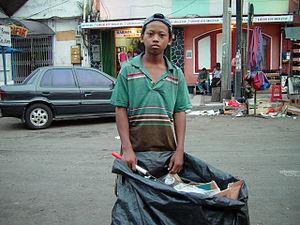
Le travail des enfants est la participation de personnes mineures à des activités à finalité économique et s’apparentant plus ou moins fortement à l’exercice d’une profession par un adulte. Au niveau international, l’Organisation internationale du travail le définit en comparant l’âge à la pénibilité de la tâche, du moins pour les enfants de plus de douze ans.
L'expression enfant des rues désigne de façon générale un enfant qui vit dans la rue. Son sens et son utilisation sont débattus : alors que ce terme est parfois jugé péjoratif et dépréciatif, d'autres estiment, au contraire, qu'il donne à ces enfants une identité.
La récupération informelle des déchets est l'activité consistant à « trier et extraire manuellement des matériaux recyclables divers et réutilisables depuis les déchets mélangés, dans les décharges légales et illégales, aux dépôts et sur, voire sous, les piles de déchets, dans les poubelles, aux différents points de transferts, dans les camions de transport ou ailleurs ». Quand cette activité est pratiquée dans les poubelles, on utilise l'expression « faire les poubelles ». Cette activité est une des façons de récupérer les déchets, les autres façons consistant à les récupérer à la source ou à les récupérer de façon organisée.